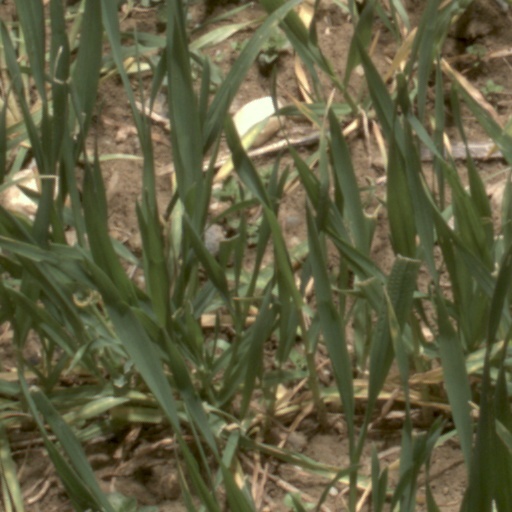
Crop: wheat